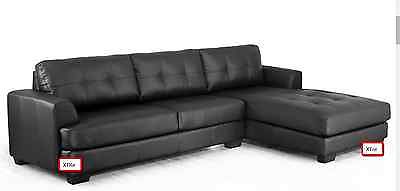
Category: sofa